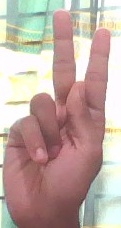
ASL sign: K